Hood to Coast

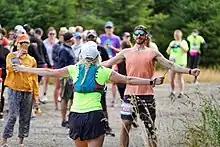
Runners and walkers come into exchange embrace

The Hood To Coast course consists of 36 legs; each team member runs three in rotation. The course is run primarily on paved roads and multi-use off-street trails, with small portions of the course on sidewalks and gravel roads. The legs vary in length from to ; some legs are virtually flat, and others descend and/or ascend steep mountainous hills. Consequently, a runner or walker may total between and . Teams in the full Hood To Coast Relay must complete the course within a 36-hour time limit.